Panthera pardus tulliana

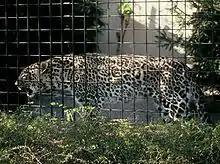
Leopard with unusual coat pattern

"P. p. tulliana" has a grayish, slightly reddish fur with large rosettes on the flanks and back, smaller ones on the shoulder and upper legs, and spots on the head and neck. It varies in colouration; in Iran both pale and dark individuals occur. Its average body length is , with a long skull and a long tail. It weighs up to .